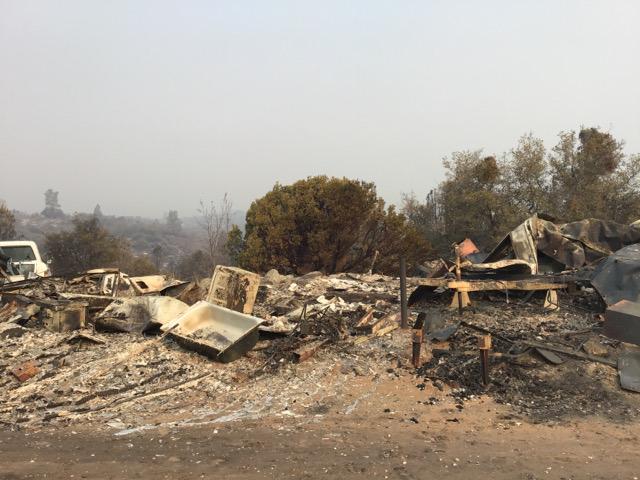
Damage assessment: destroyed